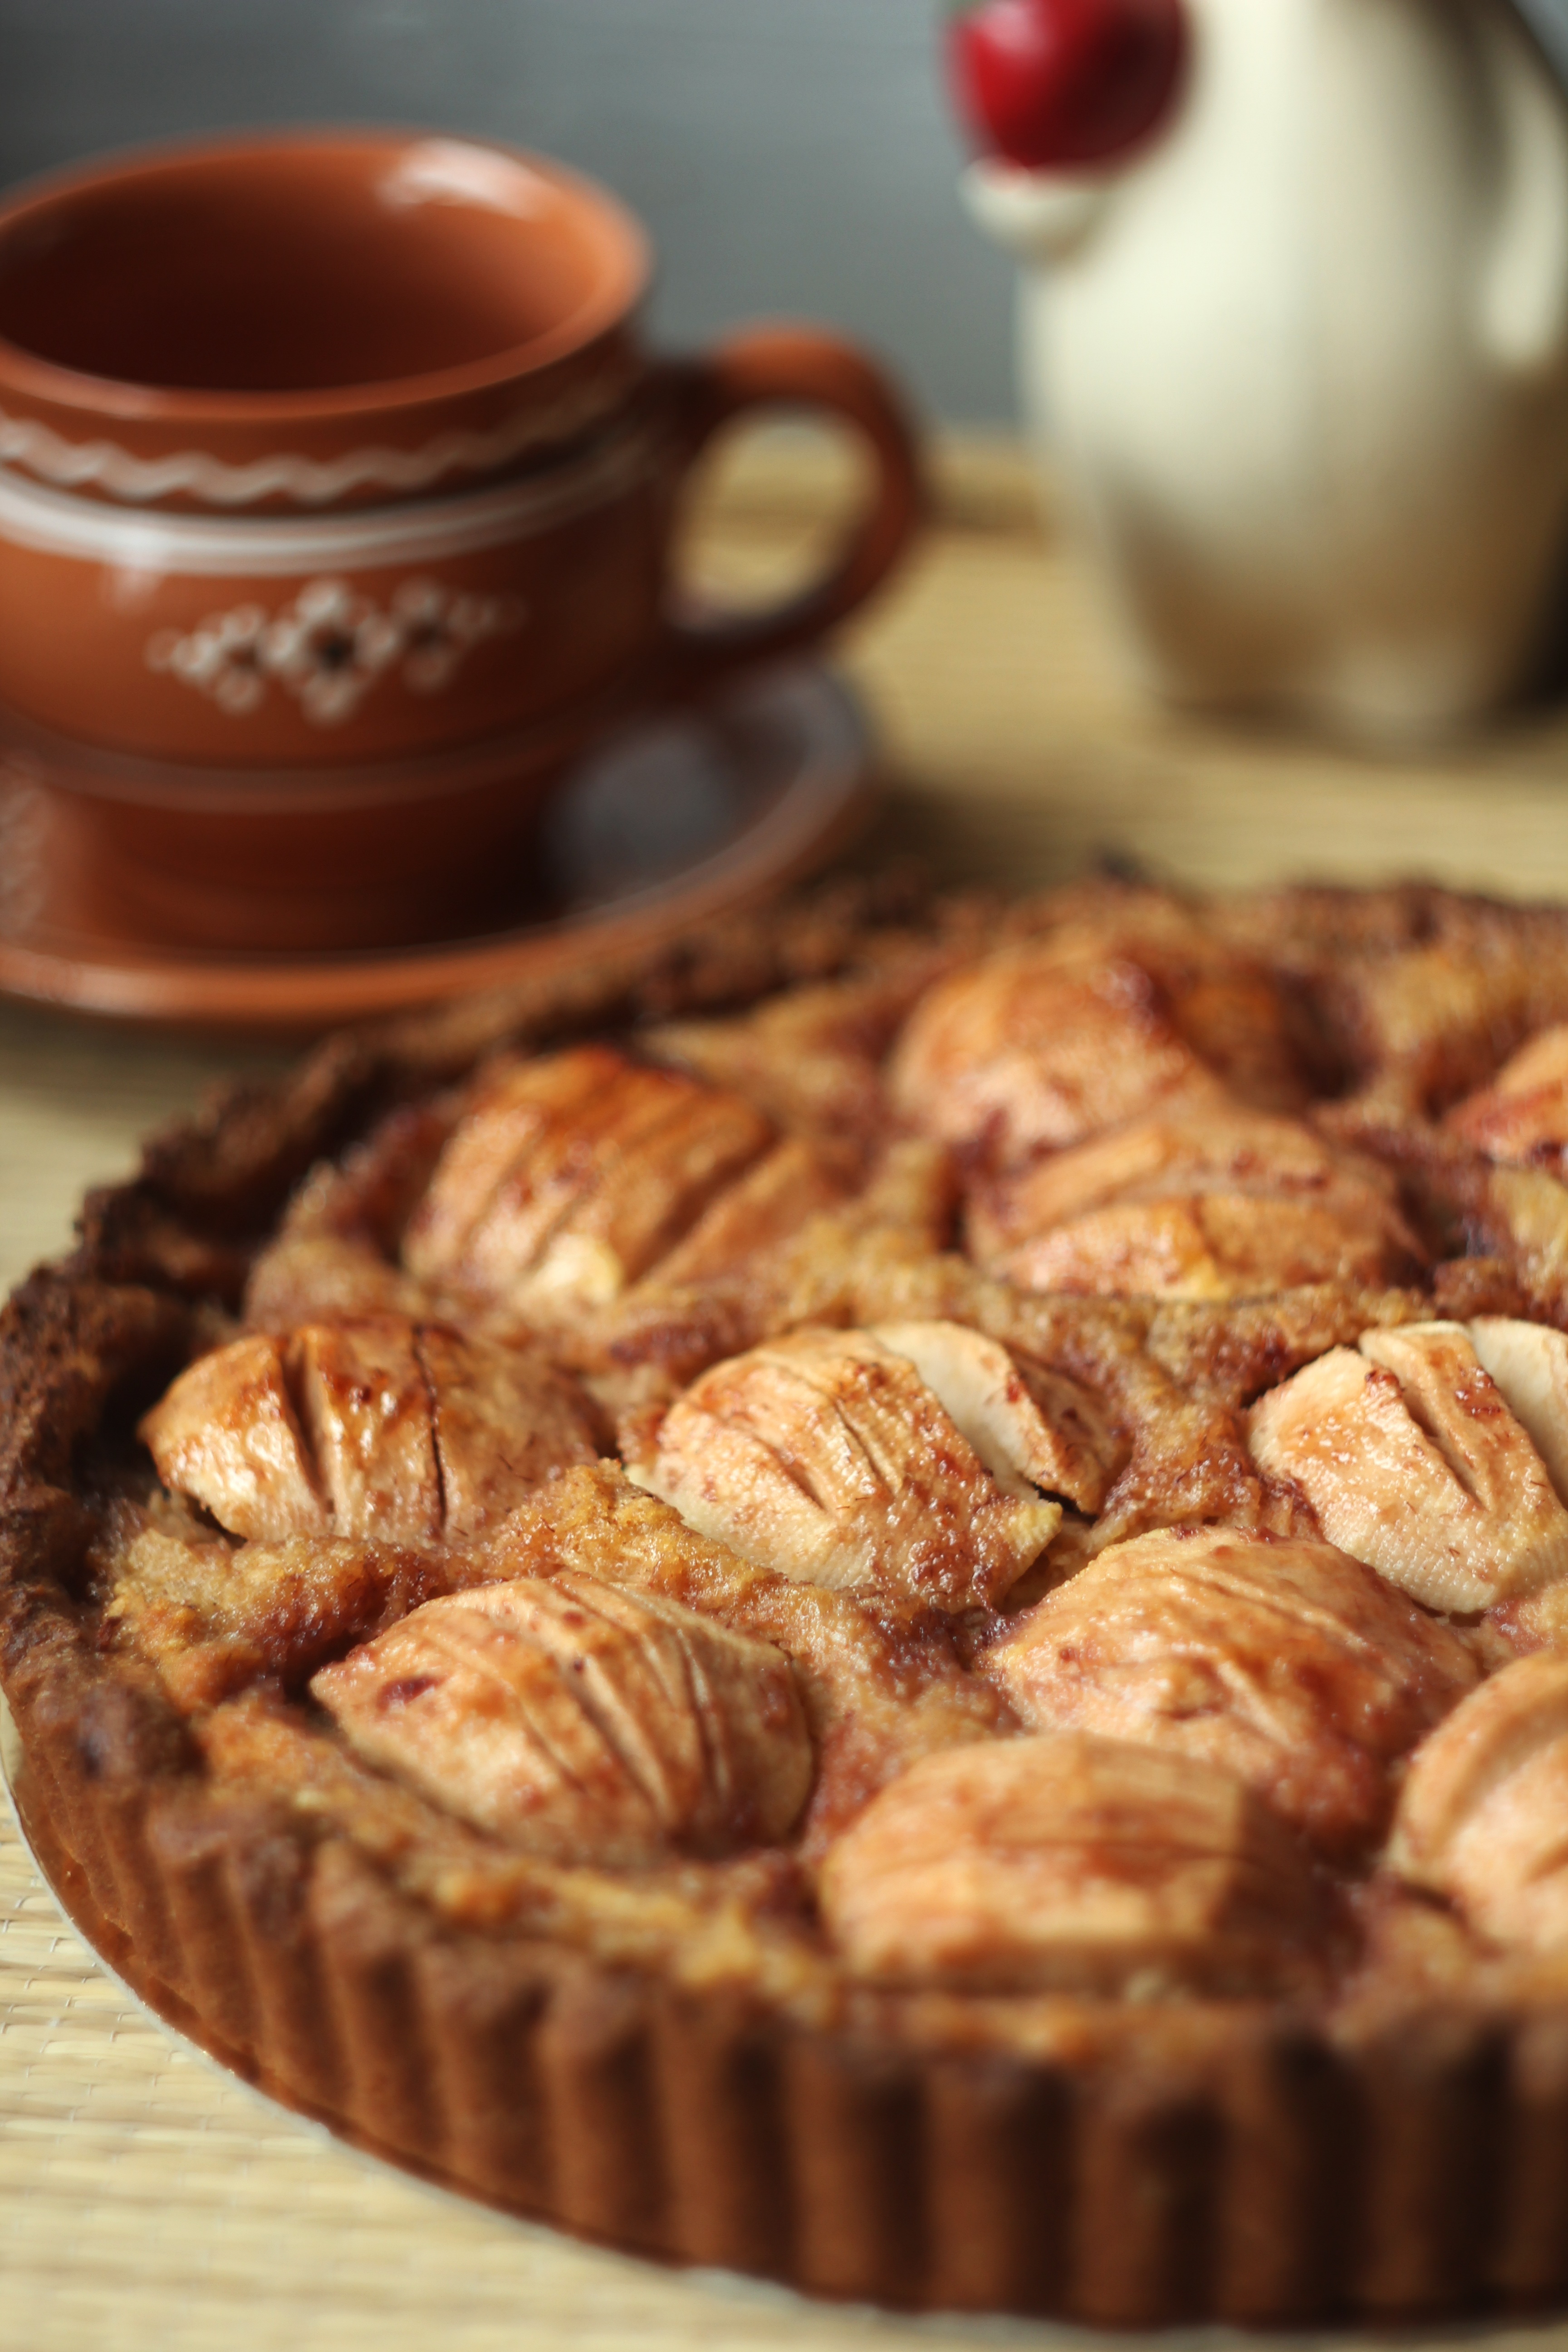
dish, meal, food, produce, breakfast, cupcake, baking, dessert, cuisine, pie, health, tasty, apples, pies, cupcakes, baked goods, flavor, useful, pecan pie